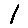
Label: 1